Allyn Joslyn

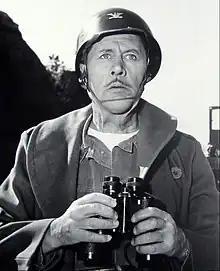
Joslyn in "McKeever and the Colonel"

Allyn Morgan Joslyn (July 21, 1901 – January 21, 1981) was an American character actor of theatre, radio, film and television, specializing in comic roles.